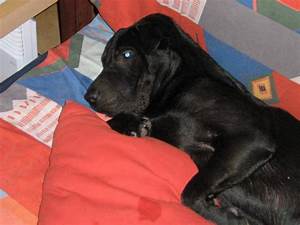
Label: cane